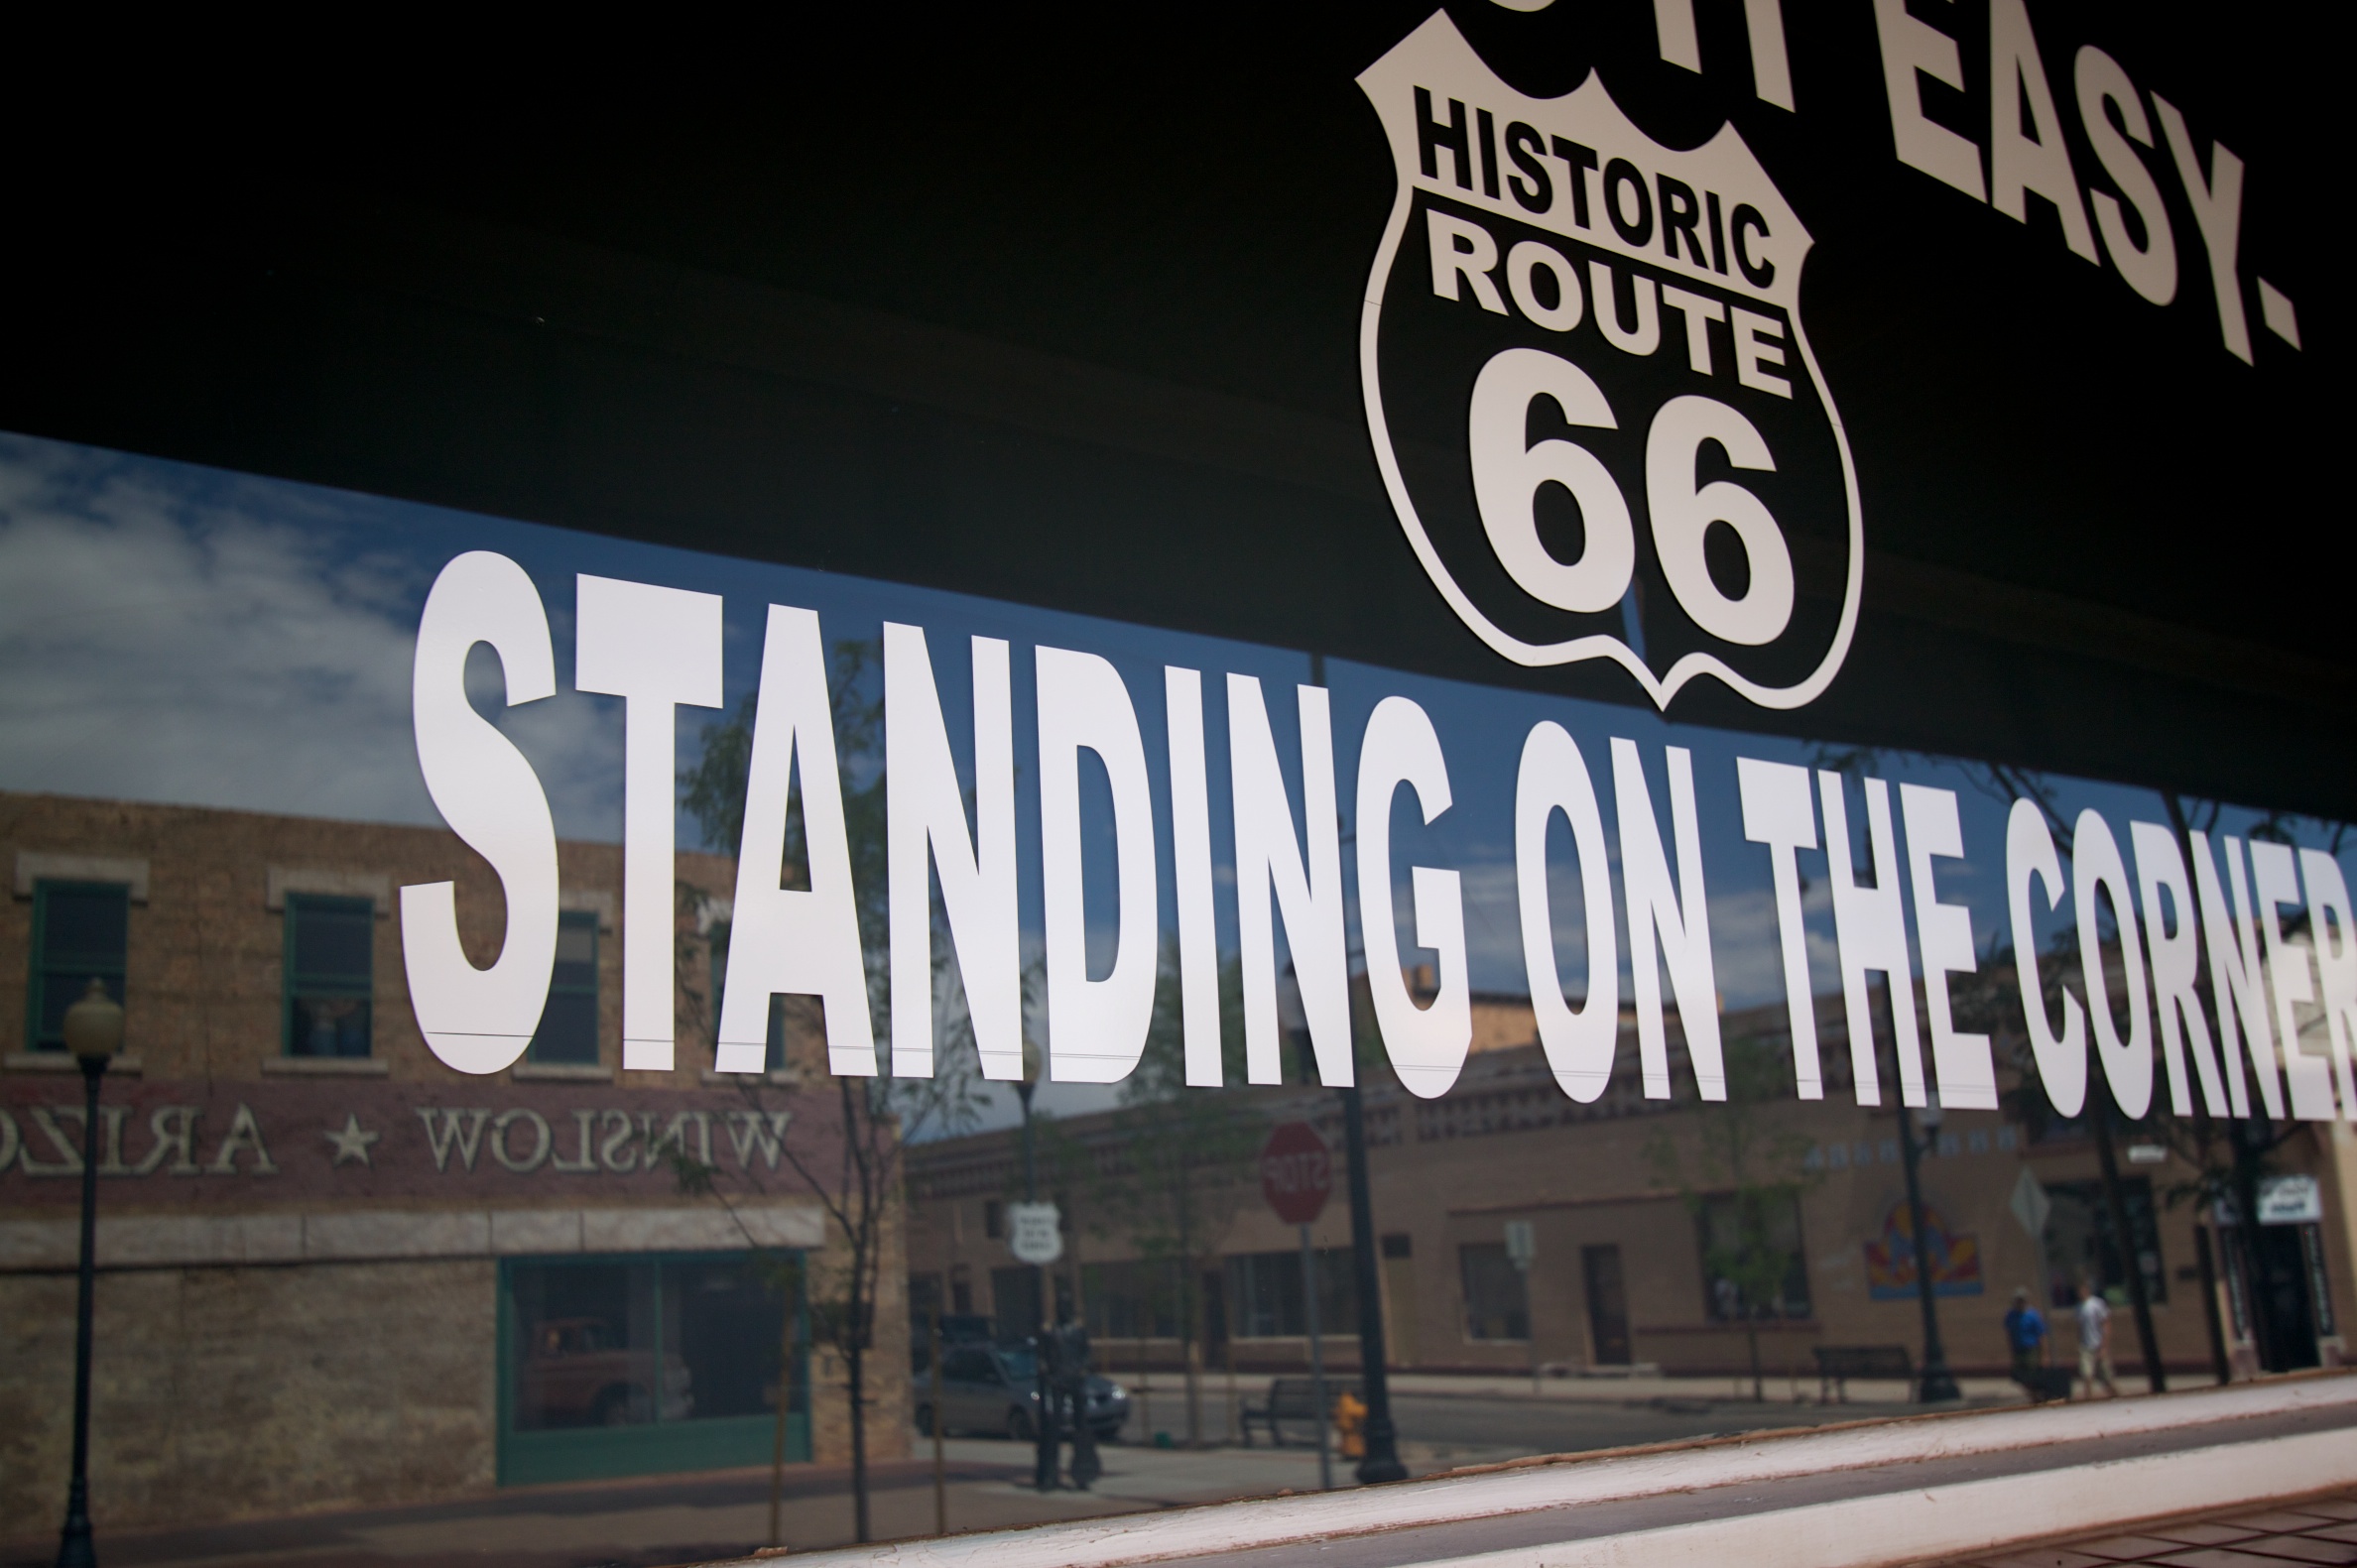
advertising, sign, banner, signage, brand